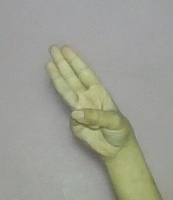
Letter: thaa